Sara Didar

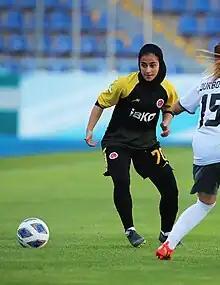
Sara Didar playing for Bam Khatoon F.C in the AFC Women's Club Championship

Sara Didar (born 27 December 2004) is an Iranian footballer who plays as a forward for Kowsar Women Football League club Bam Khatoon FC and the Iran national team.